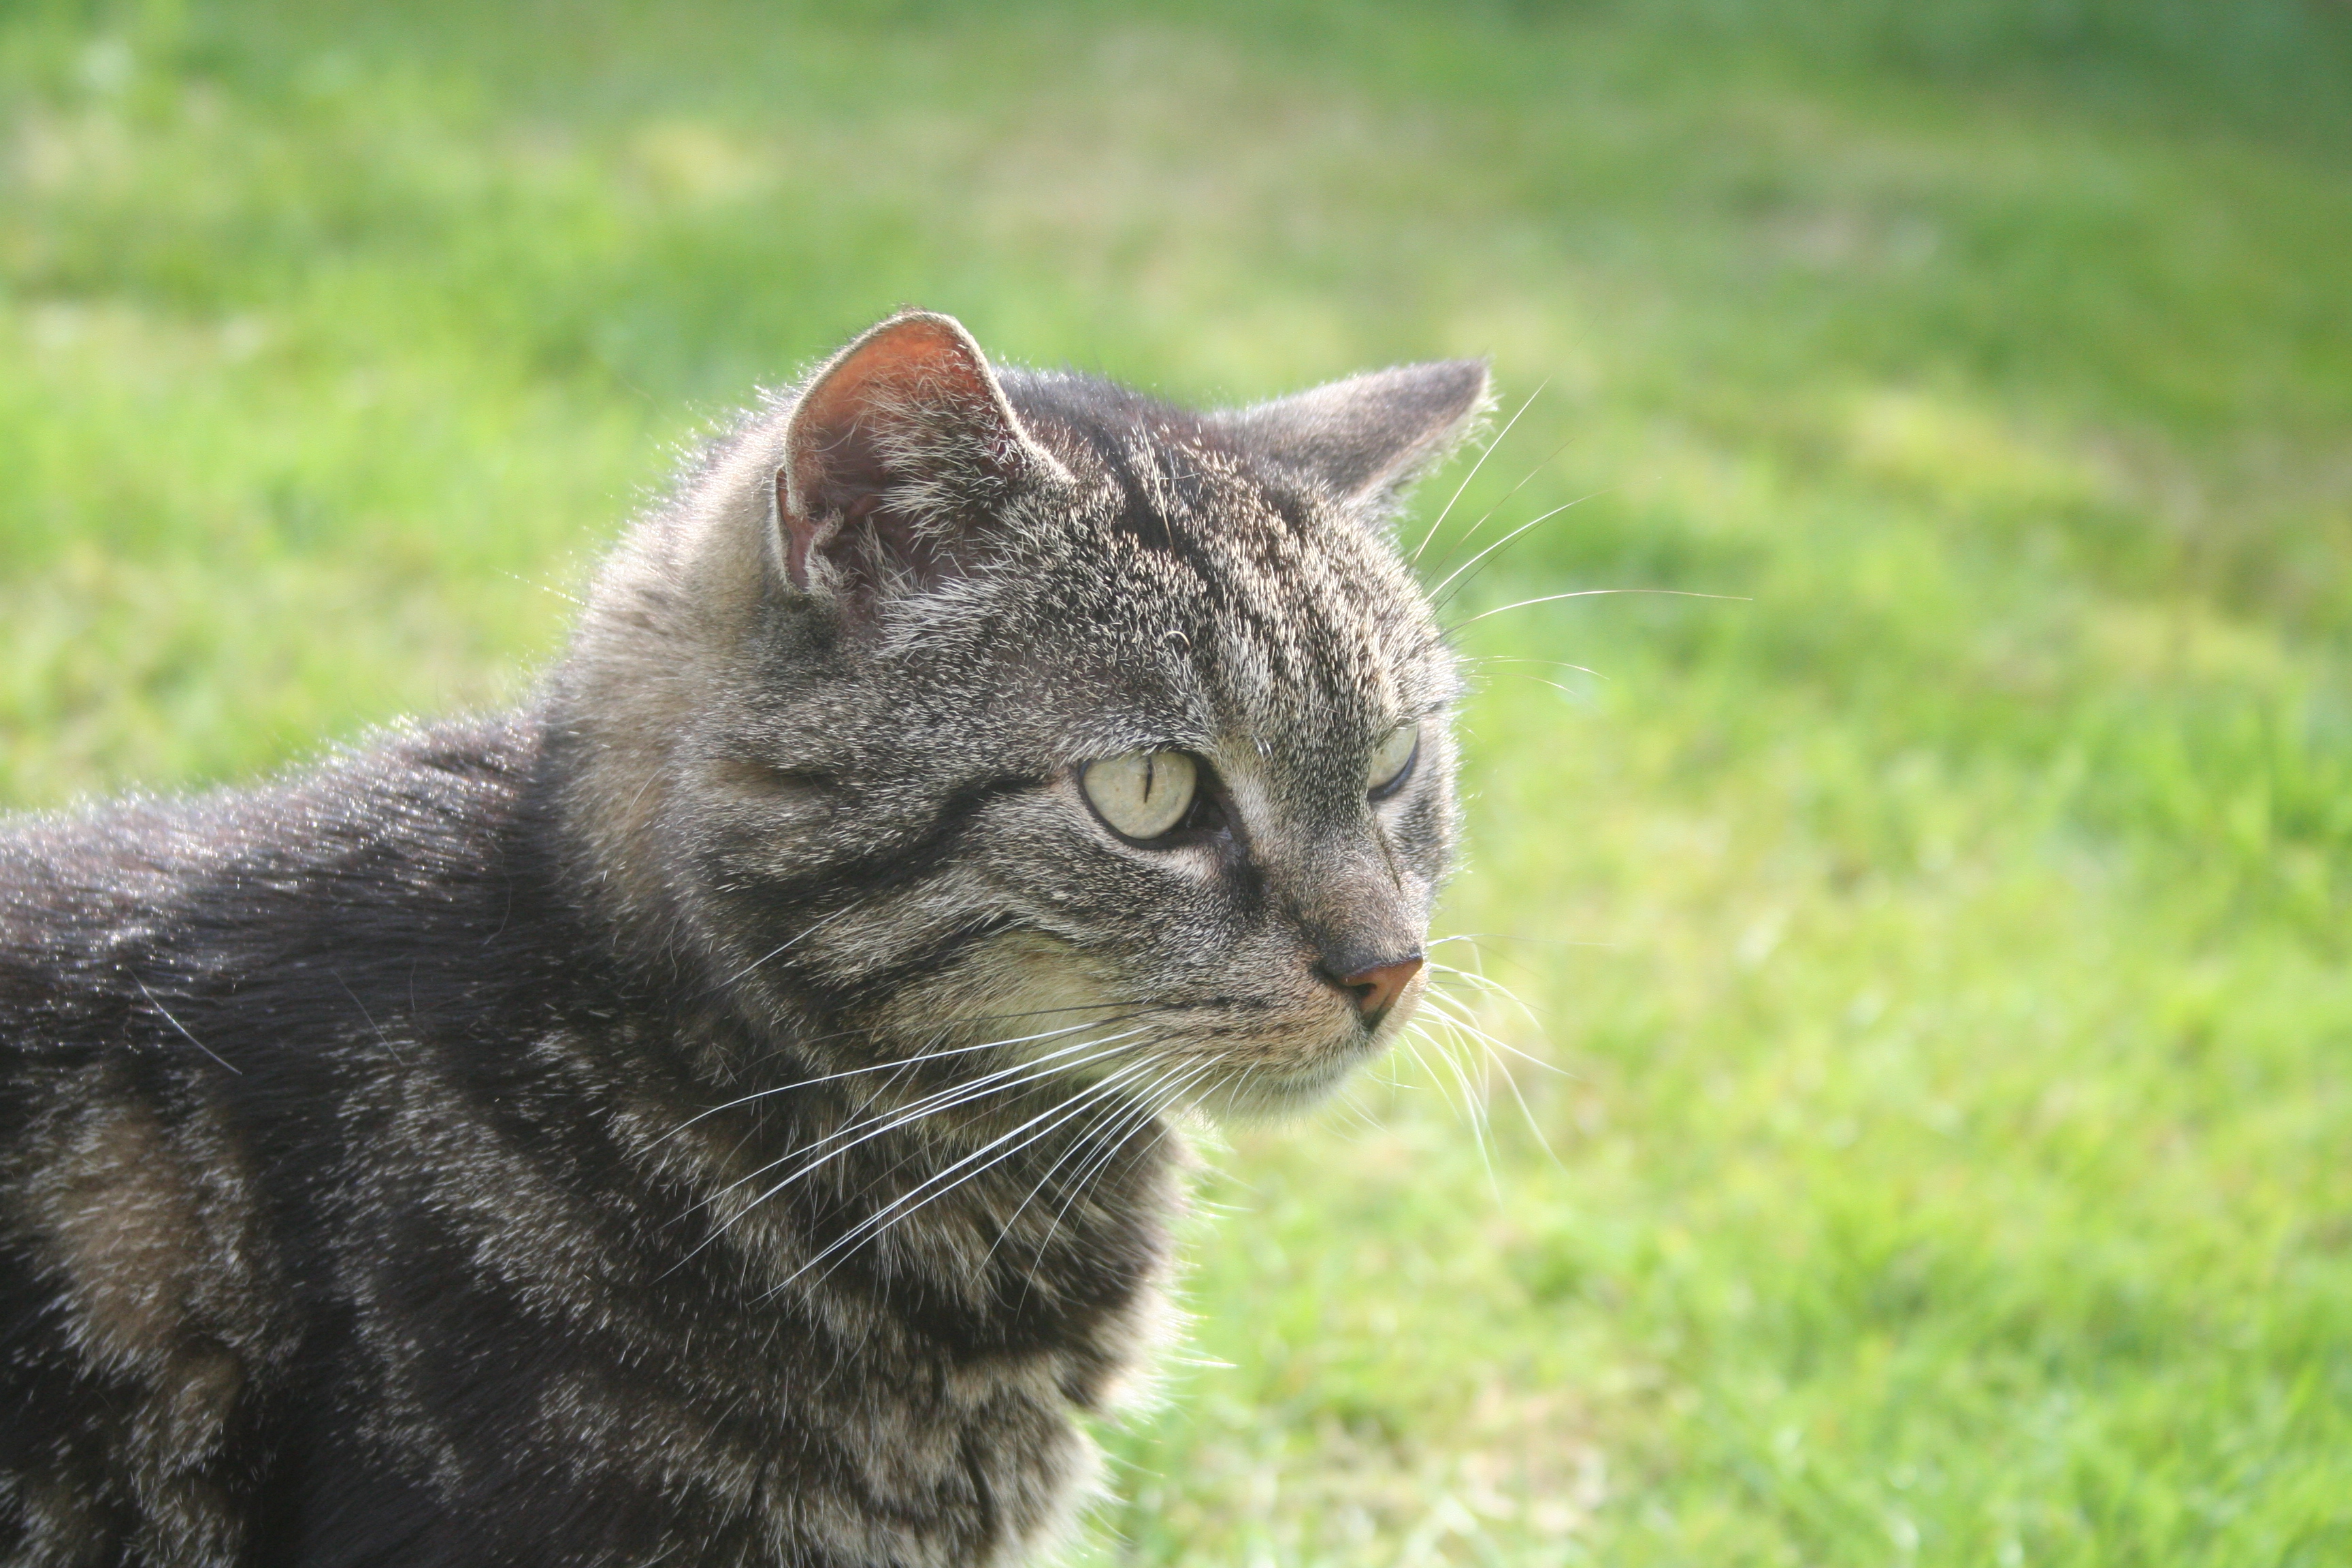
grass, hair, animal, cute, looking, pet, fur, portrait, young, kitten, cat, feline, mammal, whisker, fauna, whiskers, vertebrate, domestic, adorable, tabby cat, european shorthair, wild cat, small to medium sized cats, cat like mammal, nebelung, domestic short haired cat, pixie bob